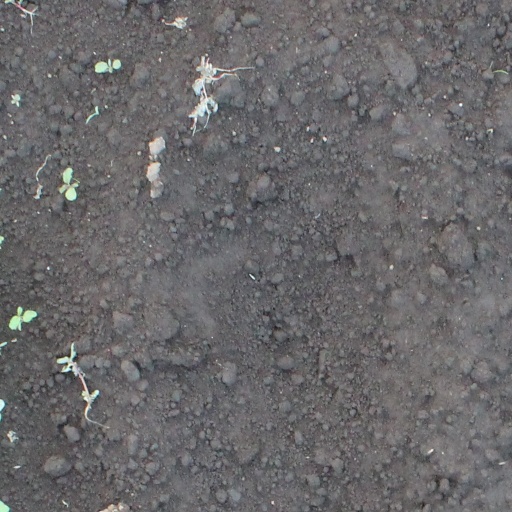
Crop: soybean